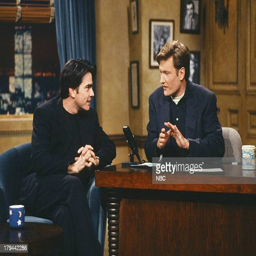
actor during an interview with comedian